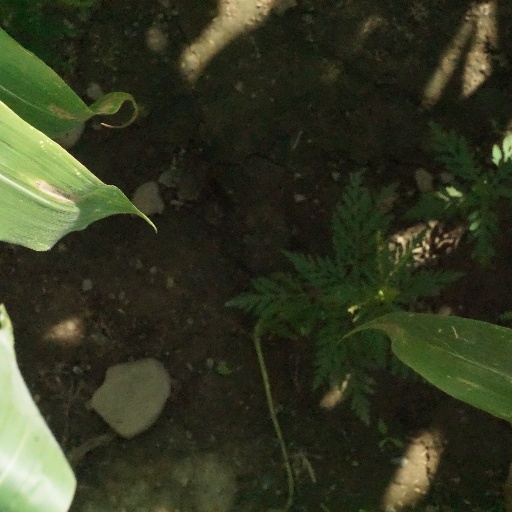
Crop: maize; corn